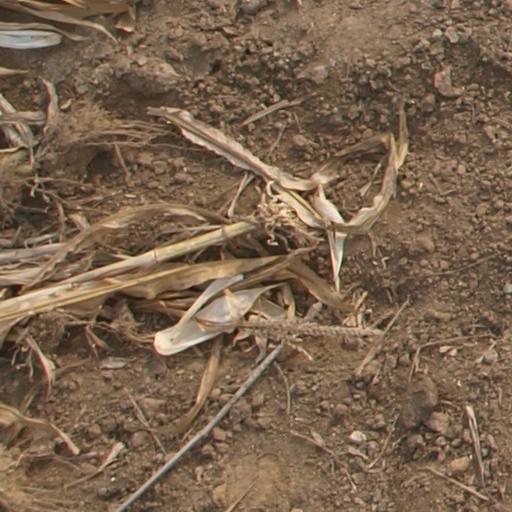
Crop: maize; corn